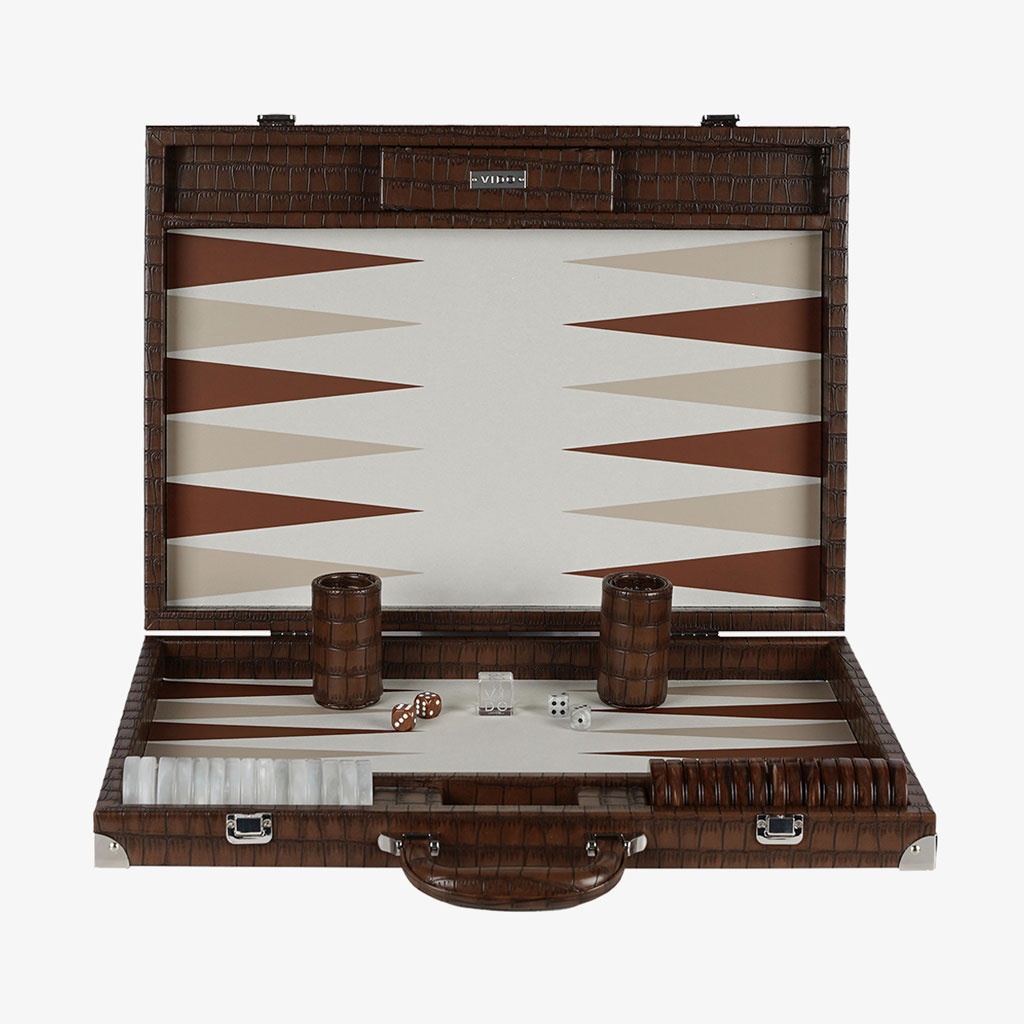
Patinated Brown Crocodile Large Backgammon
- Competition size board handmade with durable ethically sourced materials - Stunning 44mm checkers and dice with mother-of-pearl finish - A luxurious and timeless design Challenge your friends to a game of luxurious style with this handmade Patinated Brown Crocodile Backgammon set. Show off the stylish crocodile-embossed vegan leather of this Competition-size board, and let the classic and elegant look inspire a winning strategy. With sustainably sourced materials, this backgammon set is sure to be the envy of all your game-loving friends!
Brand: Vido
Category: Toys & Games > Games > Blackjack & Craps Sets